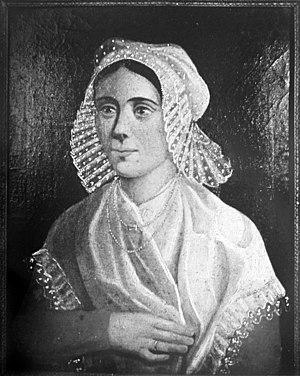
portrait de la bouchere de mauperthuis
Mauperthuis est une commune française située en Seine-et-Marne en région Île-de-France.